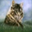
Label: cat